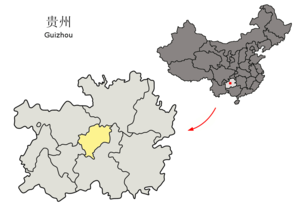
Guiyang / Administrative områder
Guiyang i Guizhou
Guiyang 貴陽 Er en storby i Kina med ca. 3,5 millioner. Byen er en by på præfekturniveau, og hovedstad for provinsen Guizhou og ligger i den centrale del af landet. Byen ligger øst for Yunguiplateauet og nord for floderne Nanming og Wujiang. Guiyang ligger i 1.100 meters højde og har et areal på ca. 8,034 km. Byen er en af Kinas mest forurenede byer. Osen fra industrien slutter sig om byen ligesom en tåge, hvor bjergene forsvinder i smoggen.